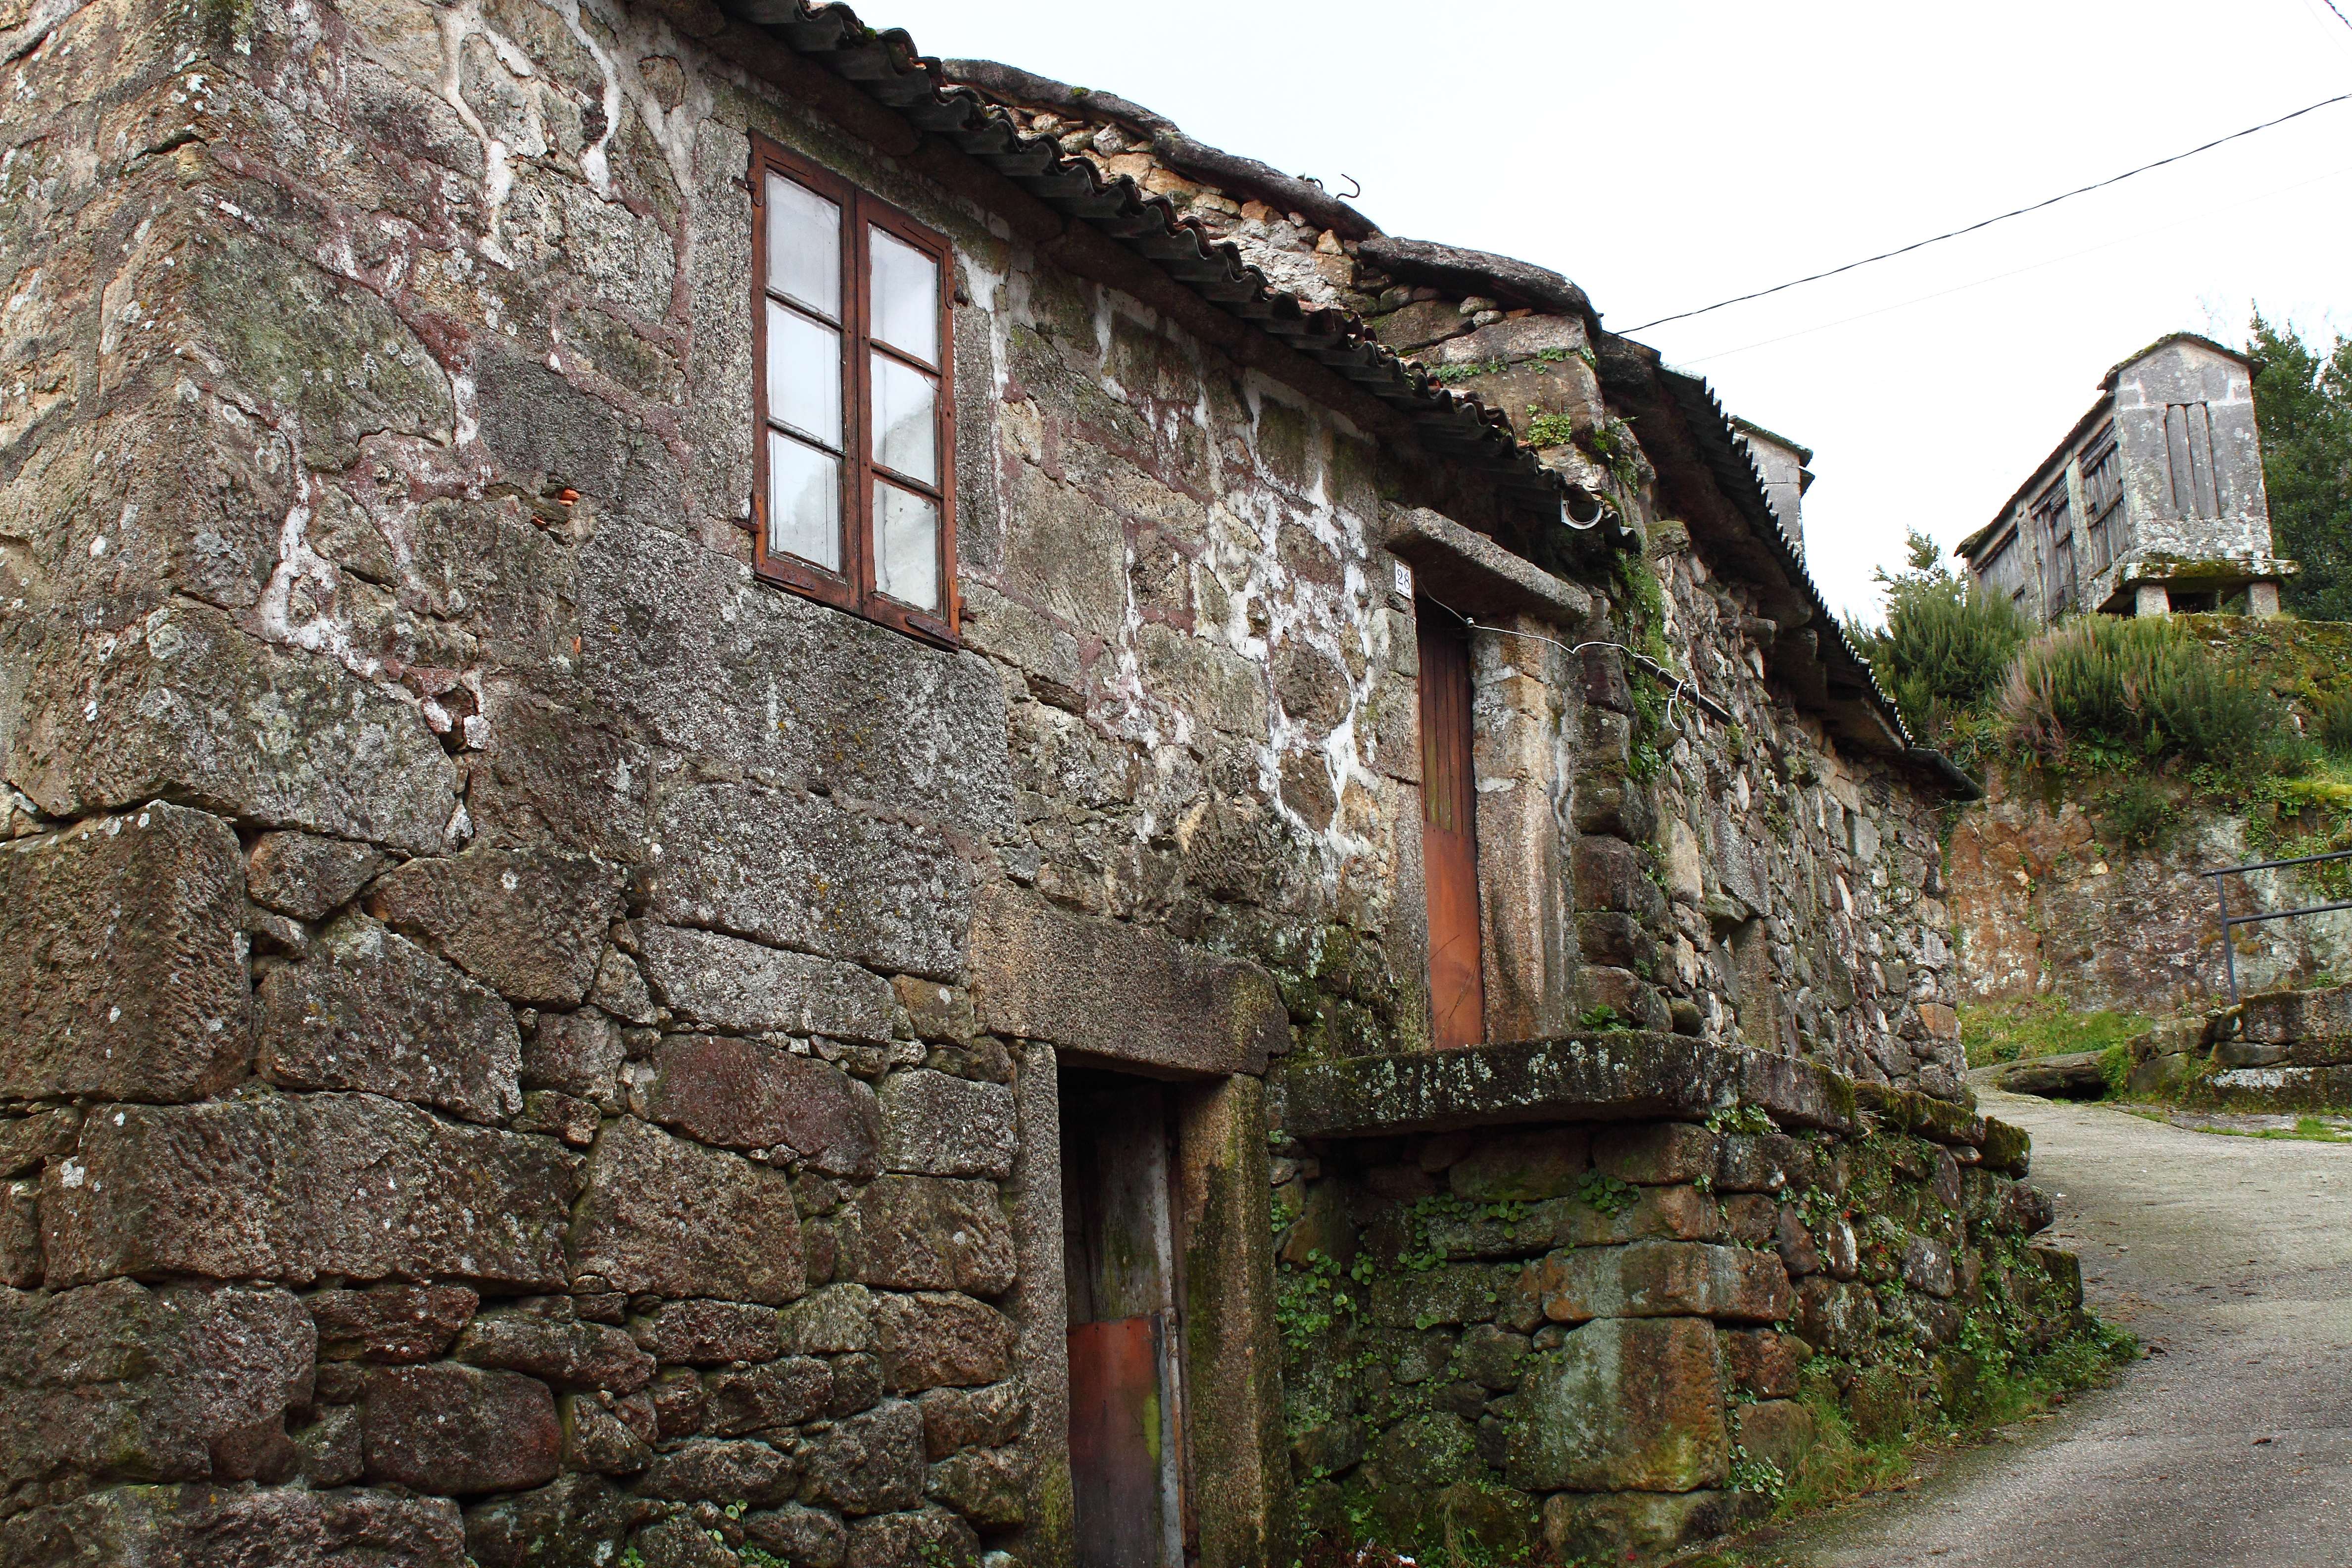
house, town, building, wall, village, cottage, property, chapel, ruins, monastery, casa, galicia, pontevedra, horreo, estate, ggl1, canoneos500d, cotobade, ruralgalicia, loureiro, ofoxodolobo, rural area, ancient history, human settlement